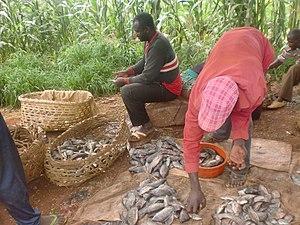
Bambalang est un des quatre villages de la commune de Ndop au Cameroun. Le village est situé dans la région du Nord-Ouest et le département de Ngo-Ketunjia. C'est aussi le siège d'une chefferie traditionnelle de 2ᵉ degré.